Elano

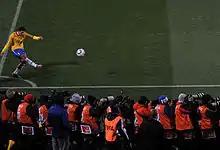
Elano taking a corner kick for Brazil at the 2010 FIFA World Cup

On 15 June 2010, Elano scored Brazil's second goal against North Korea in their first game of the 2010 FIFA World Cup in the 72nd minute. He also scored a goal against the Ivory Coast in the 62nd minute of Brazil's second game but was substituted minutes later with an injury after a very heavy challenge. He did not play for the rest of the tournament due to that injury.